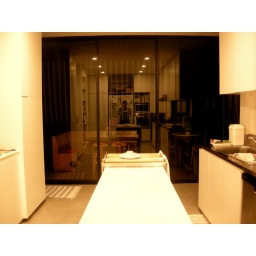
a kid in a glass house